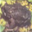
Label: frog